The First Step towards the Independence of Bahia

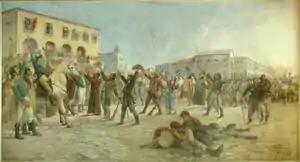

The First Step towards the Independence of Bahia is the title of two similar paintings by the Brazilian artist Antônio Parreiras, recalling the initial movements of the struggle for the Independence of Bahia, which took place in the then village of Cachoeira, at the end of 1820.